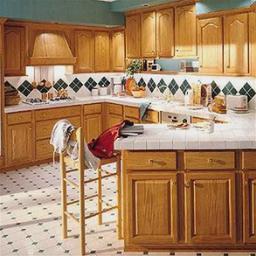
Room type: kitchen